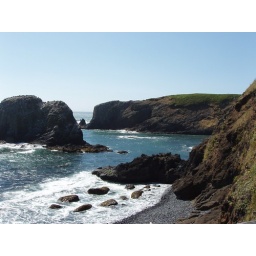
Black rock beach near the Yaquina Head lighthouse.